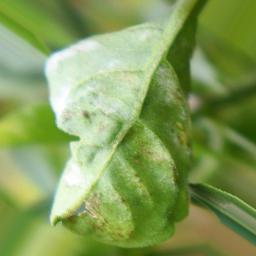
Label: powdery mildew